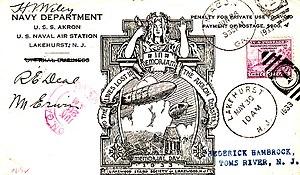
L’USS Akron (ZRS-4) est un dirigeable rigide rempli à l'hélium, qui appartenait à la Marine des États-Unis. Il s'est écrasé au large de la côte du New Jersey le 4 avril 1933, tuant 73 membres d'équipage et passagers. Pendant son service, ce dirigeable a servi de dirigeable porte-avions, lançant notamment des avions biplaces F9C Sparrowhawk.